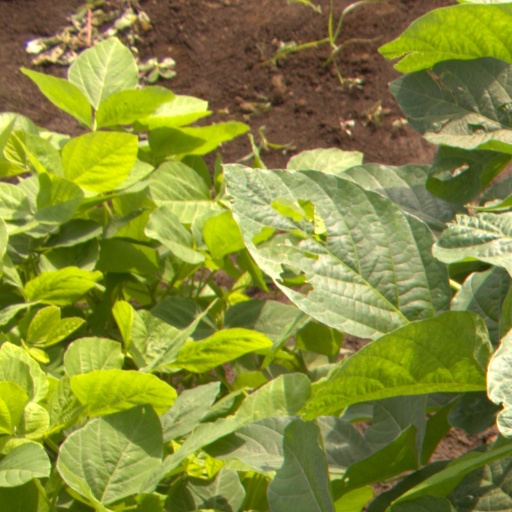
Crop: soybean